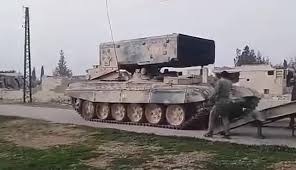
Label: Self Propelled Artillery